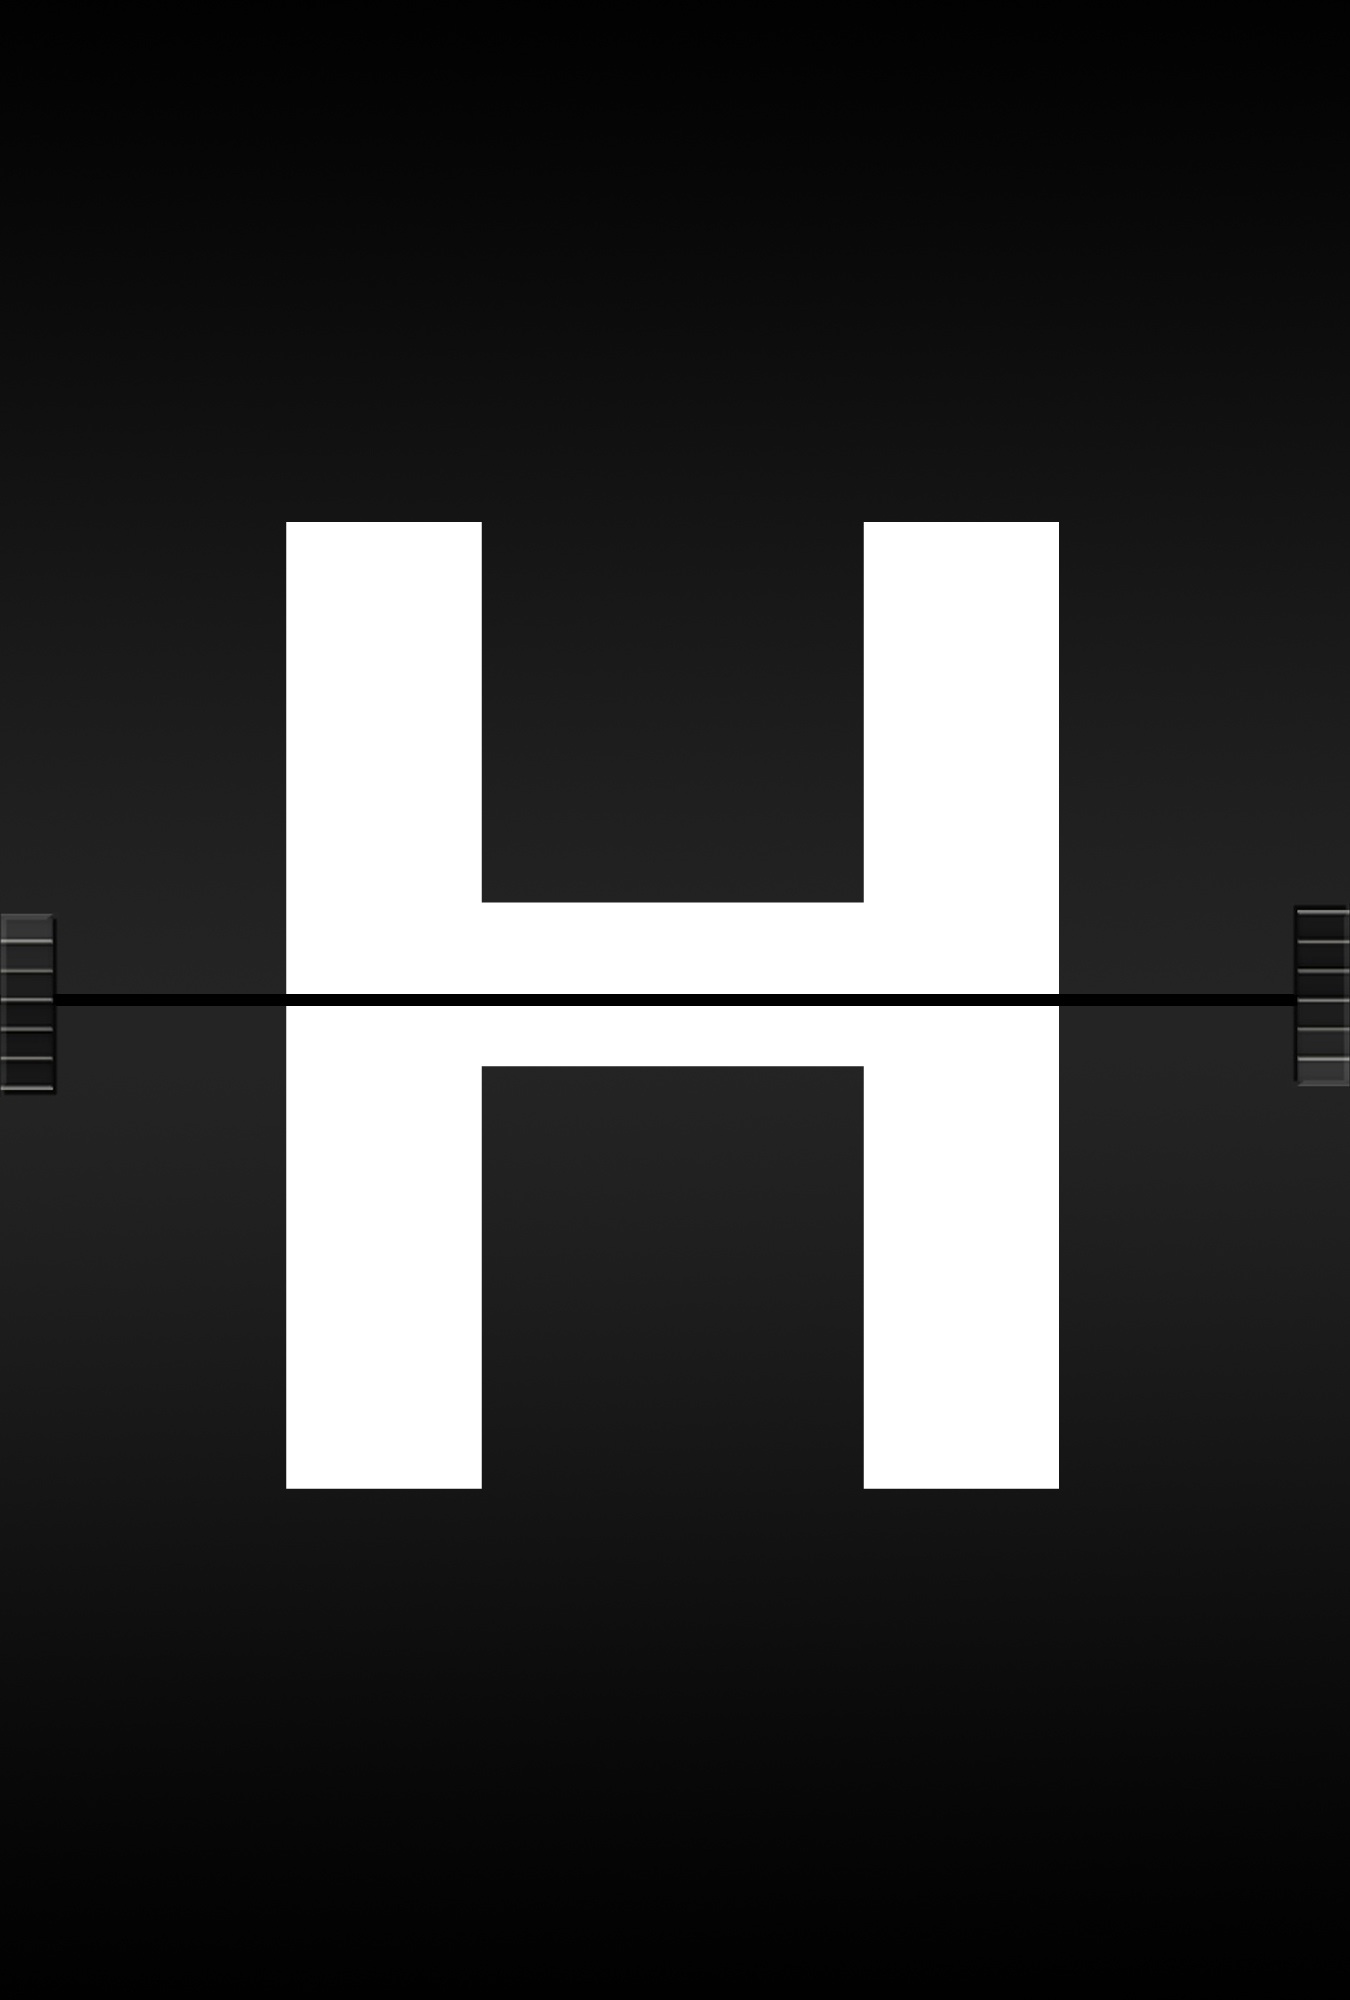
board, number, ad, airport, line, symbol, alphabet, communication, brand, font, literacy, logo, text, school, h, letters, information, railway station, shape, leave, symbols, scoreboard, abc, timeline, screenshot, language, computer wallpaper, journal font